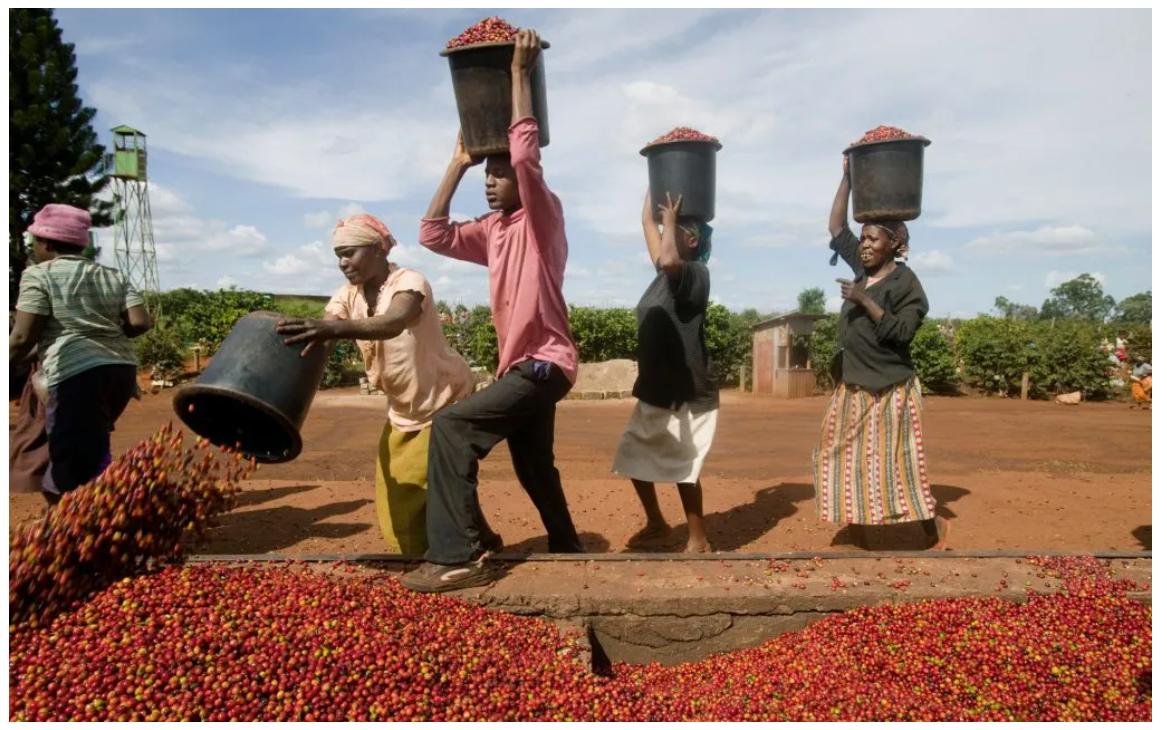
Wakulima wakiwa katika harakati za kubeba kahawa, wamebeba katika vichwa vyao kwa kutumia ndoo nyeusi wakiwa wanawake kwa wanaume kwa ajili ya kuziandaa vizuri kuzipeleka katika masoko kwa ajili ya uuzaji.